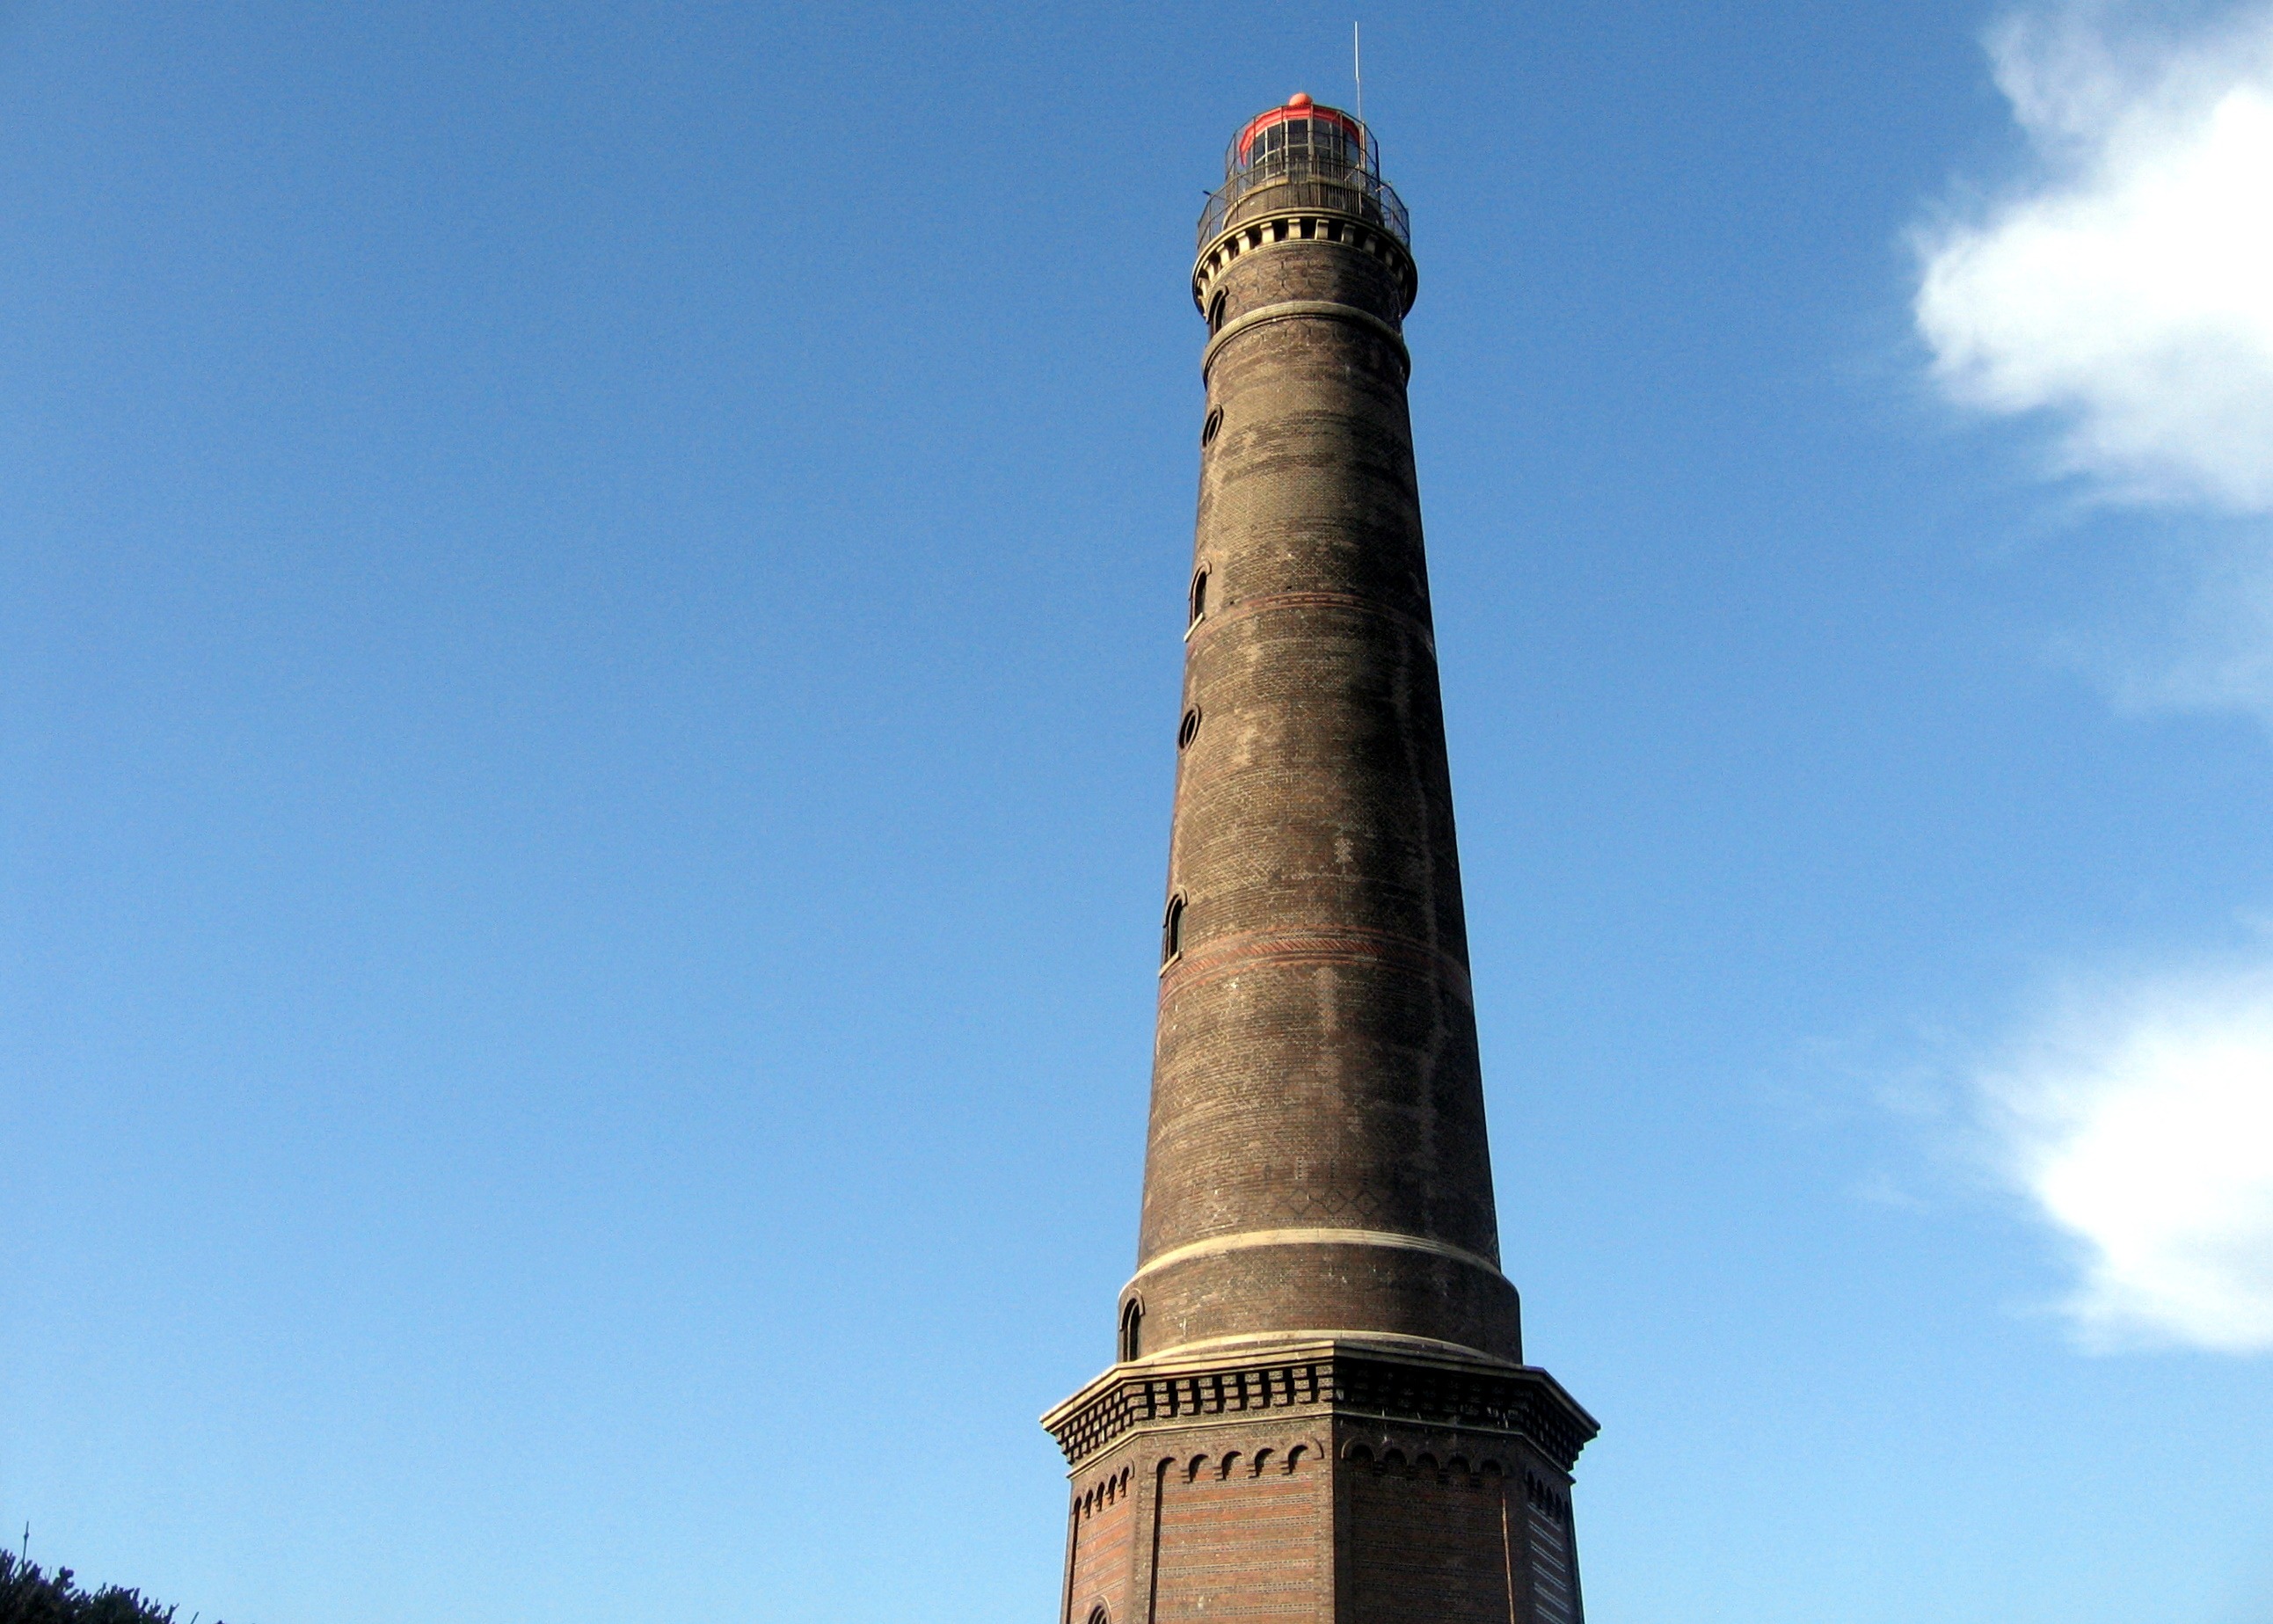
coast, lighthouse, sky, monument, statue, tower, island, landmark, blue, steeple, borkum, new lighthouse